Melodic motion

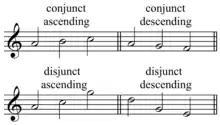
Melodic motion: ascending vs. descending X conjunct vs. disjunct

Melodic motion is the quality of movement of a melody, including nearness or farness of successive pitches or notes in a melody. This may be described as conjunct or disjunct, stepwise, skipwise or no movement, respectively. See also contrapuntal motion. In a conjunct melodic motion, the melodic phrase moves in a stepwise fashion; that is the subsequent notes move up or down a semitone or tone, but no greater. In a disjunct melodic motion, the melodic phrase leaps upwards or downwards; this movement is greater than a whole tone.